Military history of Nova Scotia

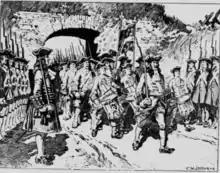
Evacuation Of Port Royal 1710 by CW Jefferys

During Queen Anne's War, the Mi'kmaq, Acadians and Maliseet participated again in defending Acadia at its border against New England. They made numerous raids on New England settlements along the border in the Northeast Coast Campaign, the most famous being the Raid on Deerfield. In retaliation, Major Benjamin Church went on his fifth and final expedition to Acadia. He raided present-day Castine, Maine and then continued on by conducting raids against Grand Pre, Pisiquid and Chignecto. A few years later, defeated in the Siege of Pemaquid (1696), Captain March made an unsuccessful Siege of Port Royal in 1707. The New Englanders were successful with the Siege of Port Royal (1710), while the Wabanaki Confederacy were successful in the nearby Battle of Bloody Creek in 1711.